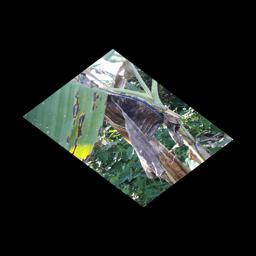
Label: BLACK SIGATOKA